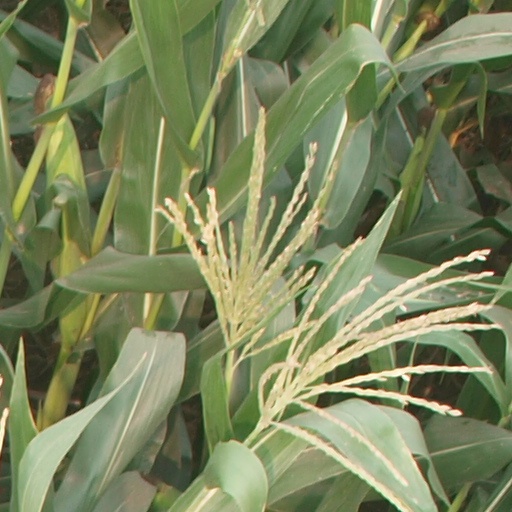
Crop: maize; corn